Trío romántico

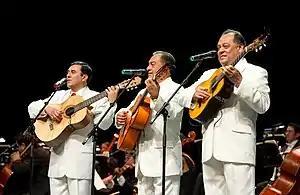
Trío Los Panchos, one of the most successful Mexican tríos of all time.

A trío romántico is a group of vocalists-guitarists, with origins in Mexico and other places in Hispanic America, that performs romantic songs, based on rhythms like bolero, vals and pasillo, mostly.